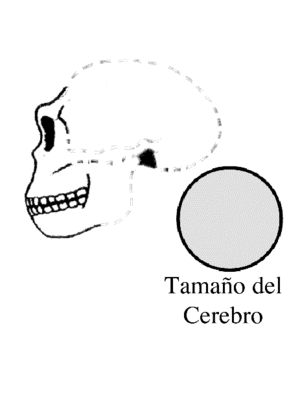
Homo antecessor
Homo antecessor (Gran Dolina, Atapuerca, Spanien)
Homo antecessor er en hominin kendt fra fossiler fundet i Spanien og menes at have levet for 1,2 million til 800.000 år siden. Arten er muligvis enten en tidlig variant eller en direkte forfader til Homo heidelbergensis, som beboede Europa for 600.000 – 200.000 år siden. Den er en af de tidligste homininer, der levede i Europa.